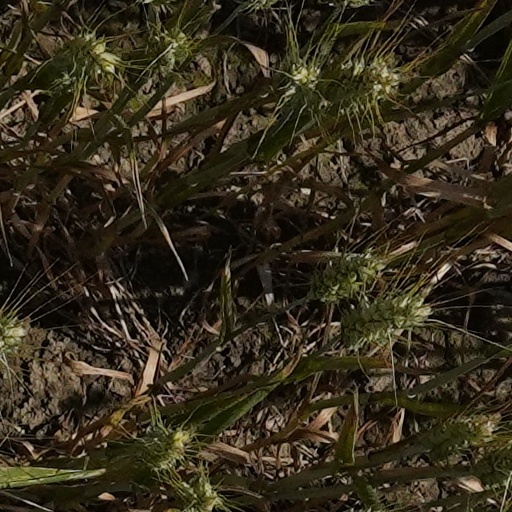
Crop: wheat